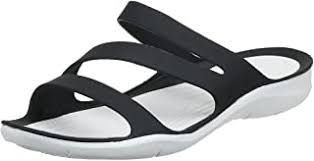
Label: Clog